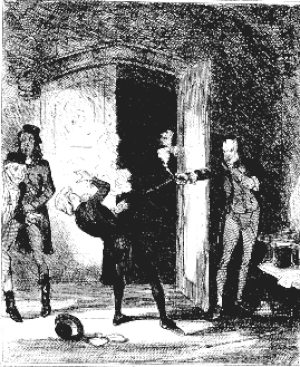
11 mai : assassinat du premier ministre britannique Spencer Perceval par un agent commercial ruiné par le blocus.
21 avril, Calcutta : début du voyage de l'explorateur William Moorcroft dans l'Himalaya, au Tibet et au Cachemire. Il atteint le col de Niti le 4 juin, Gartok le 17 juillet.